Roman Busargin

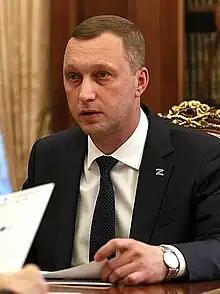
Busargin in 2023

Roman Viktorovich Busargin (born 29 July 1981) is a Russian politician serving as the Governor of Saratov Oblast since 16 September 2022. He succeeded Valery Radayev.